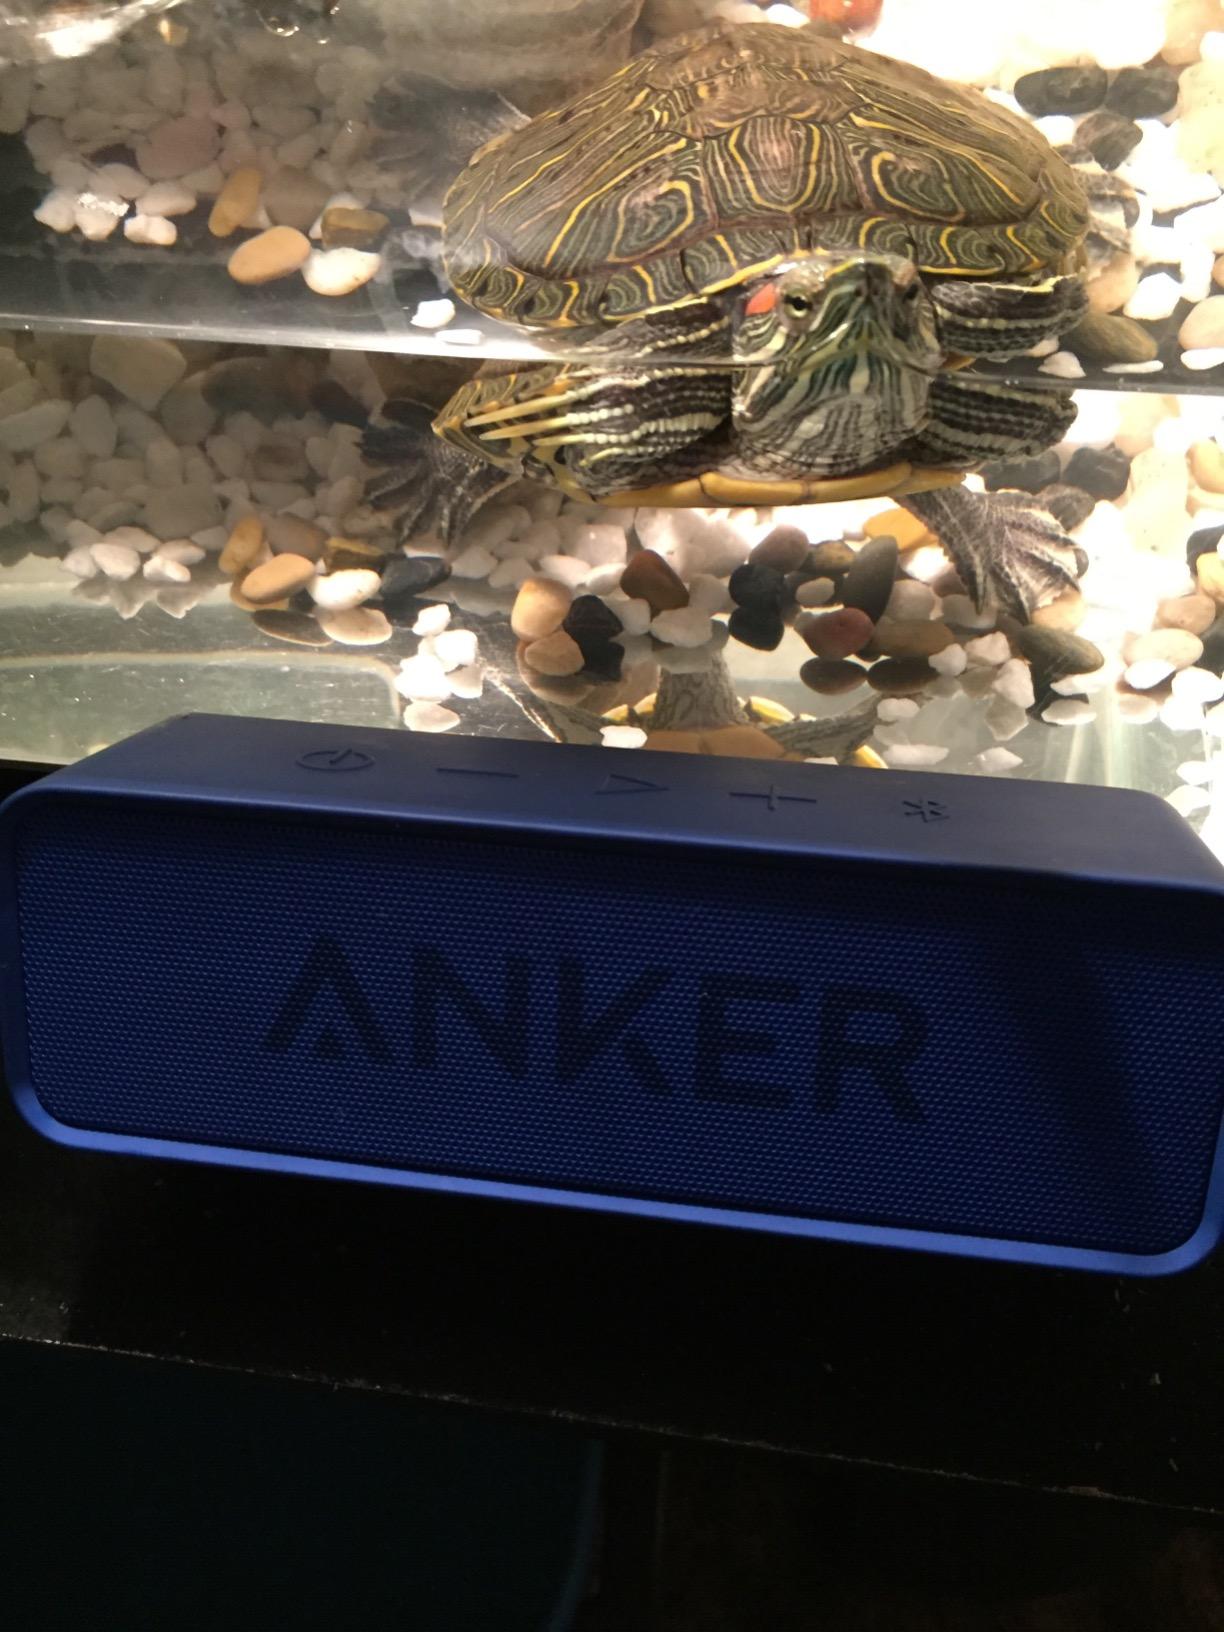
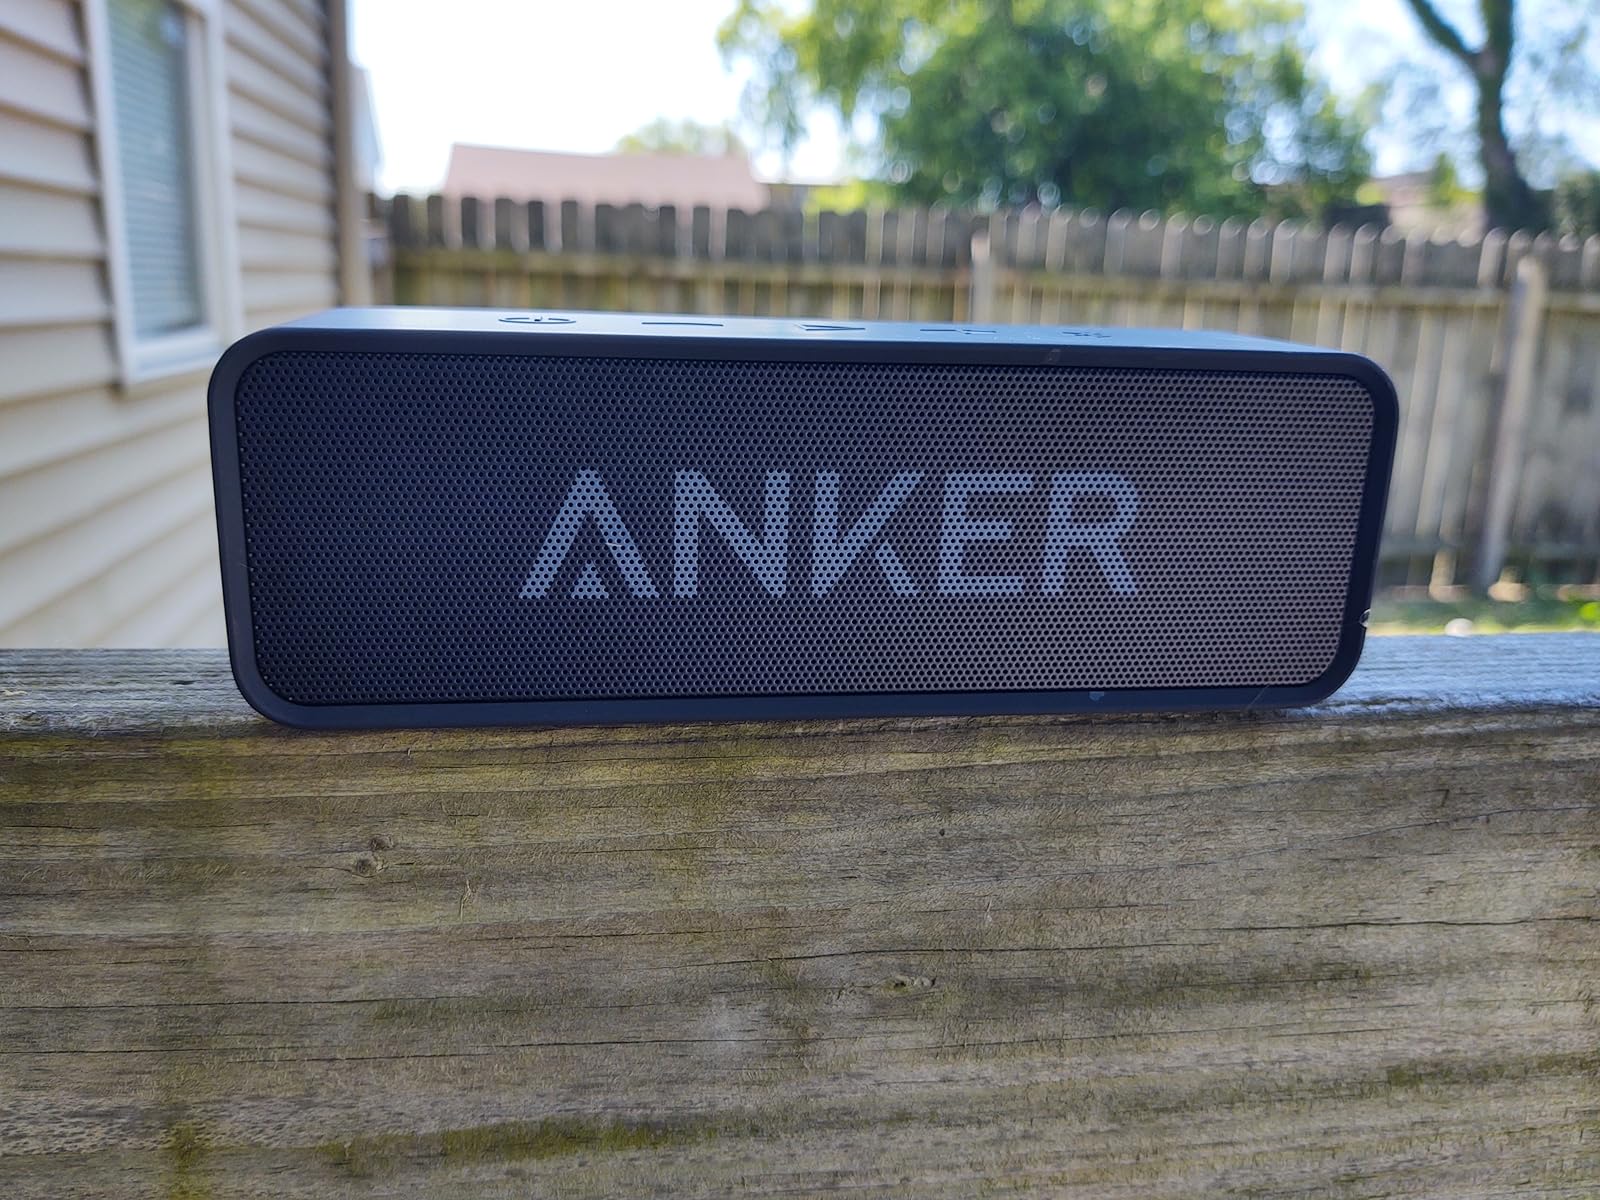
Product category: speaker
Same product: no